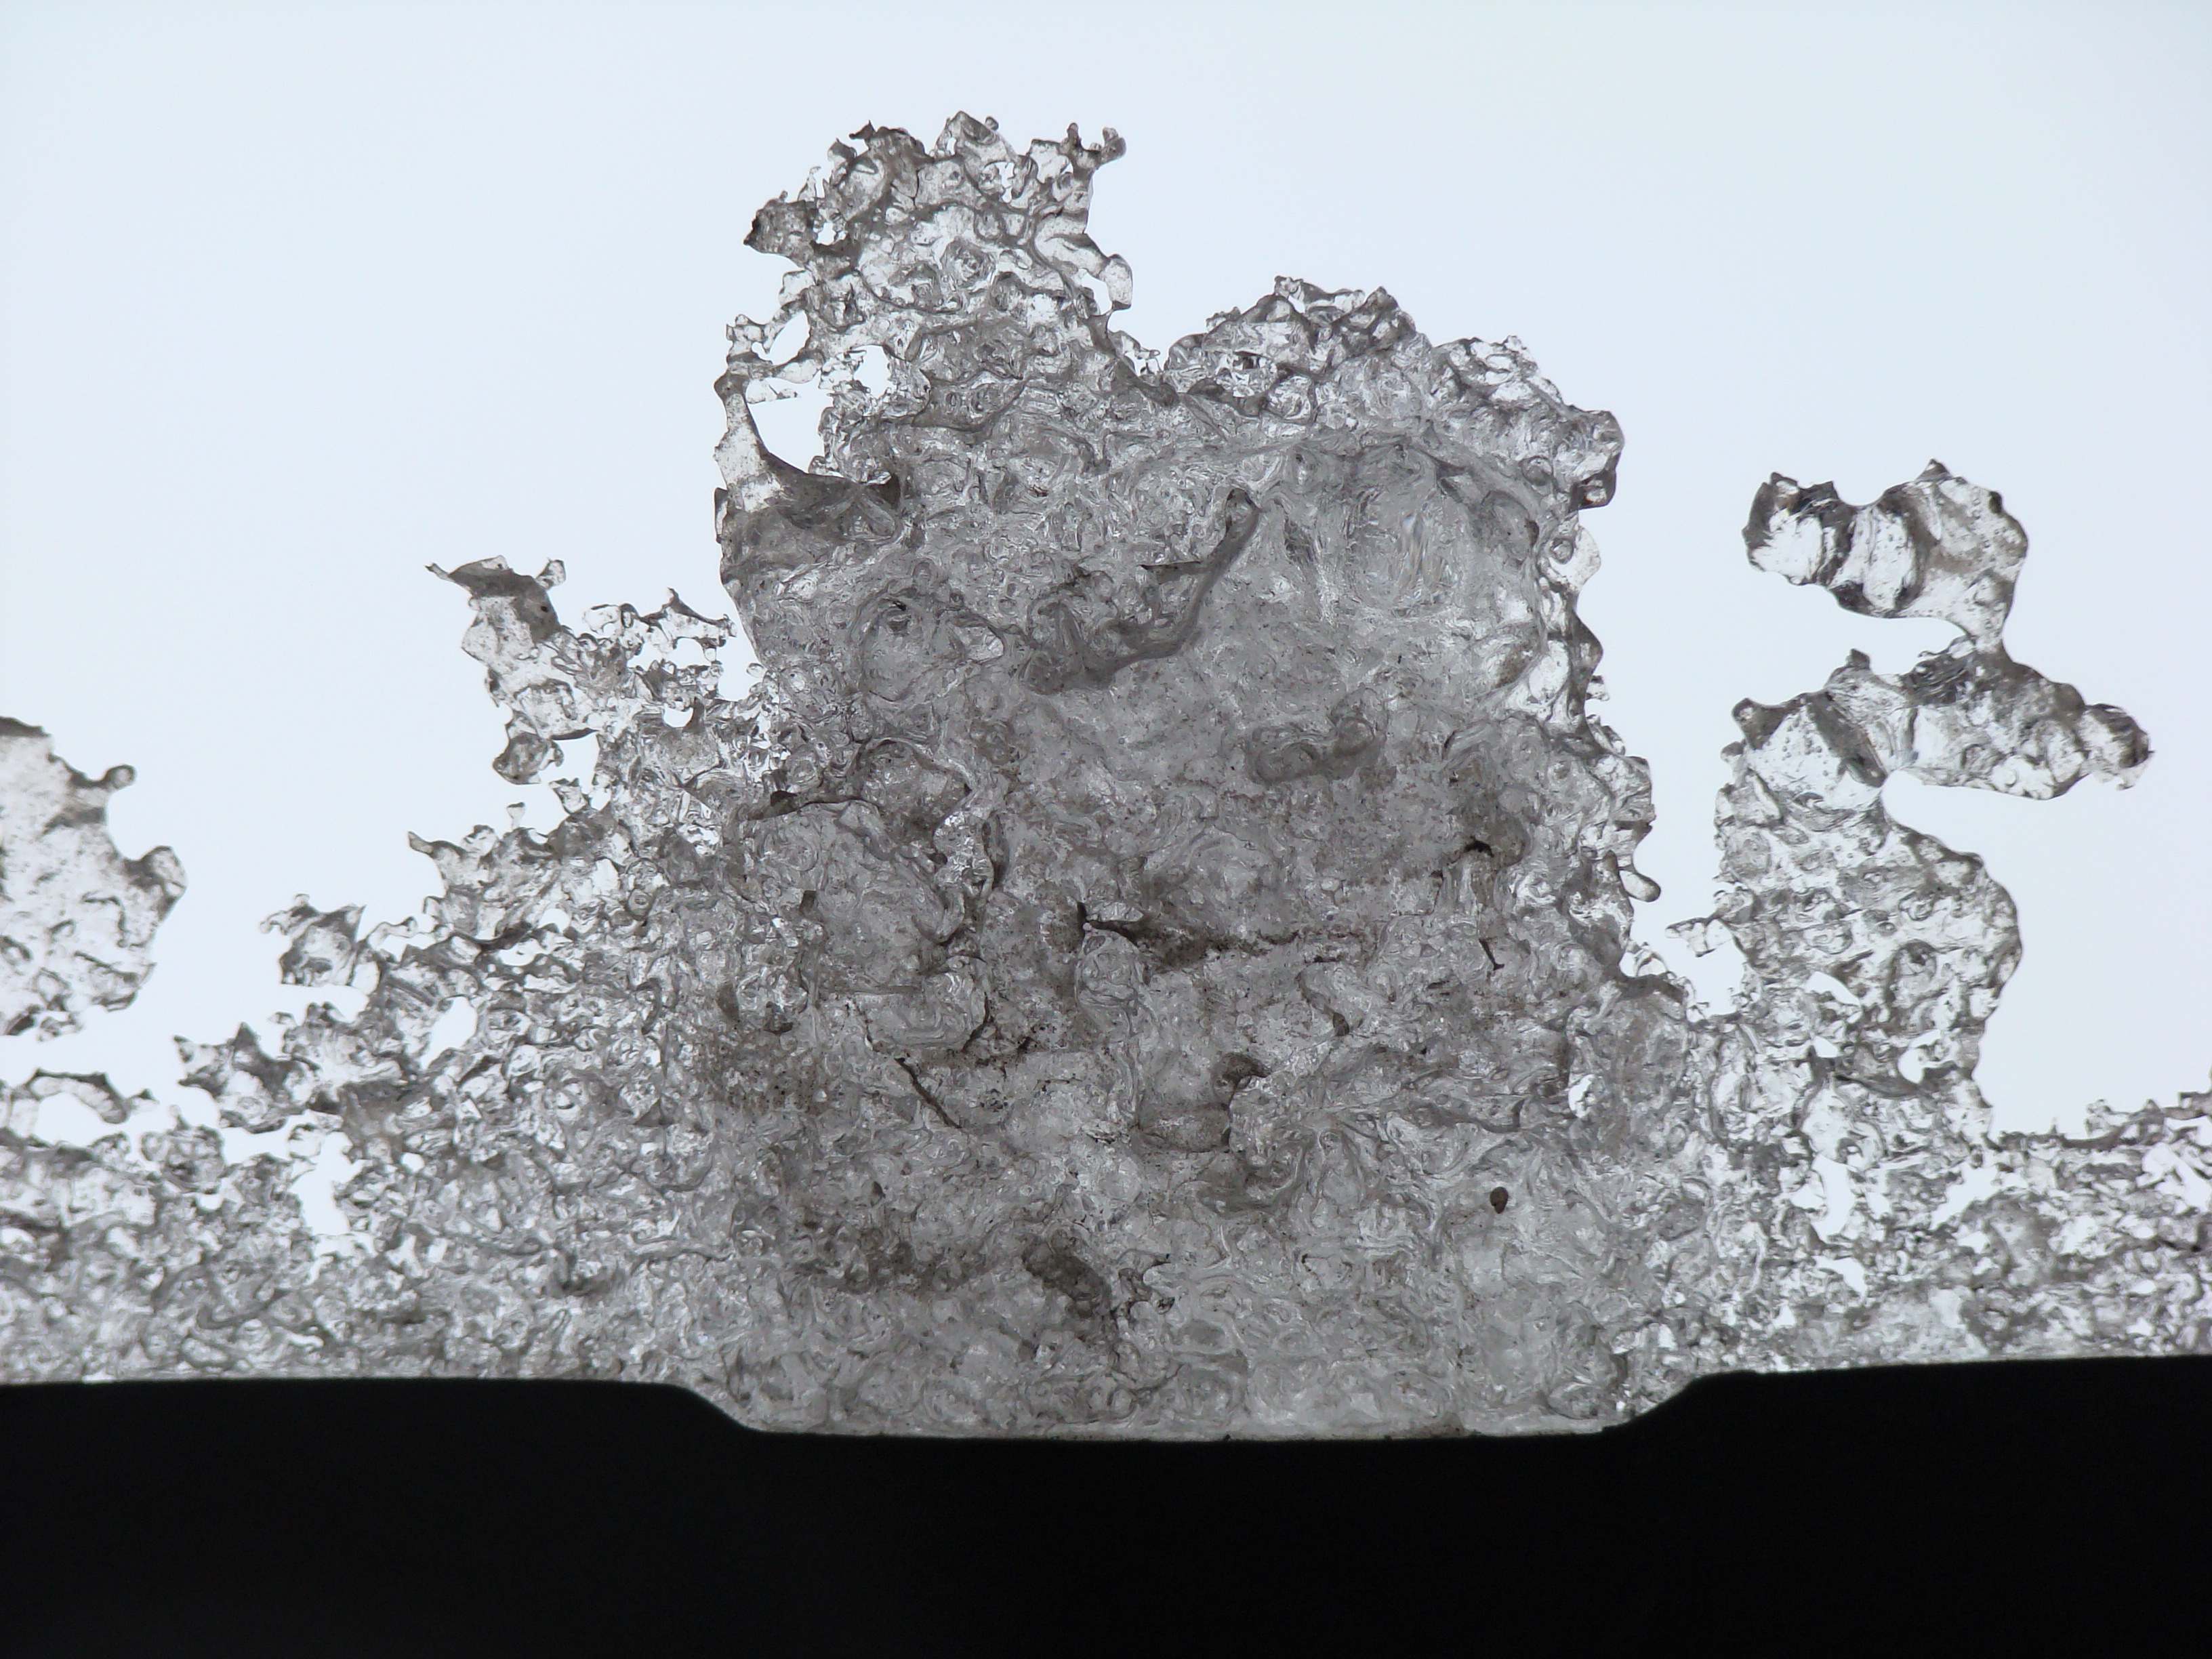
rock, branch, snow, winter, frost, ice, spring, sculpture, art, sony, naturesfinest, dsc, h9, dsch9, freezing